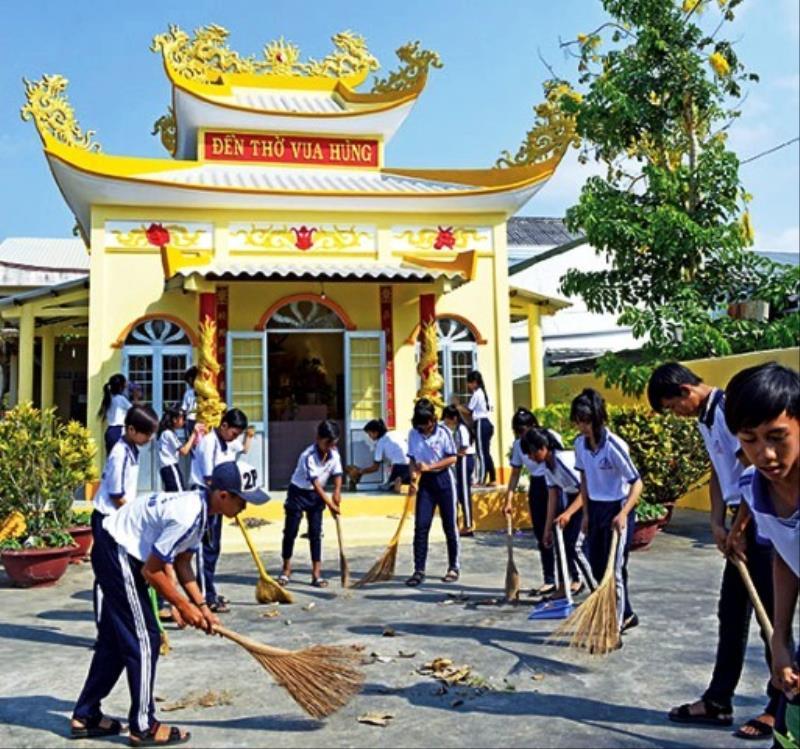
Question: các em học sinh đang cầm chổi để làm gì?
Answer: để quét lá trên sân